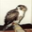
Label: bird